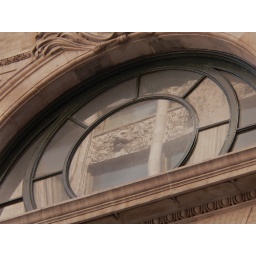
reflected in the window of the building across the street